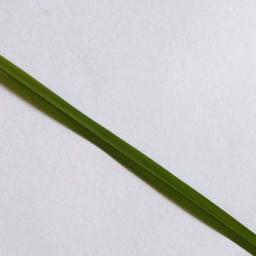
Label: Rice___Healthy